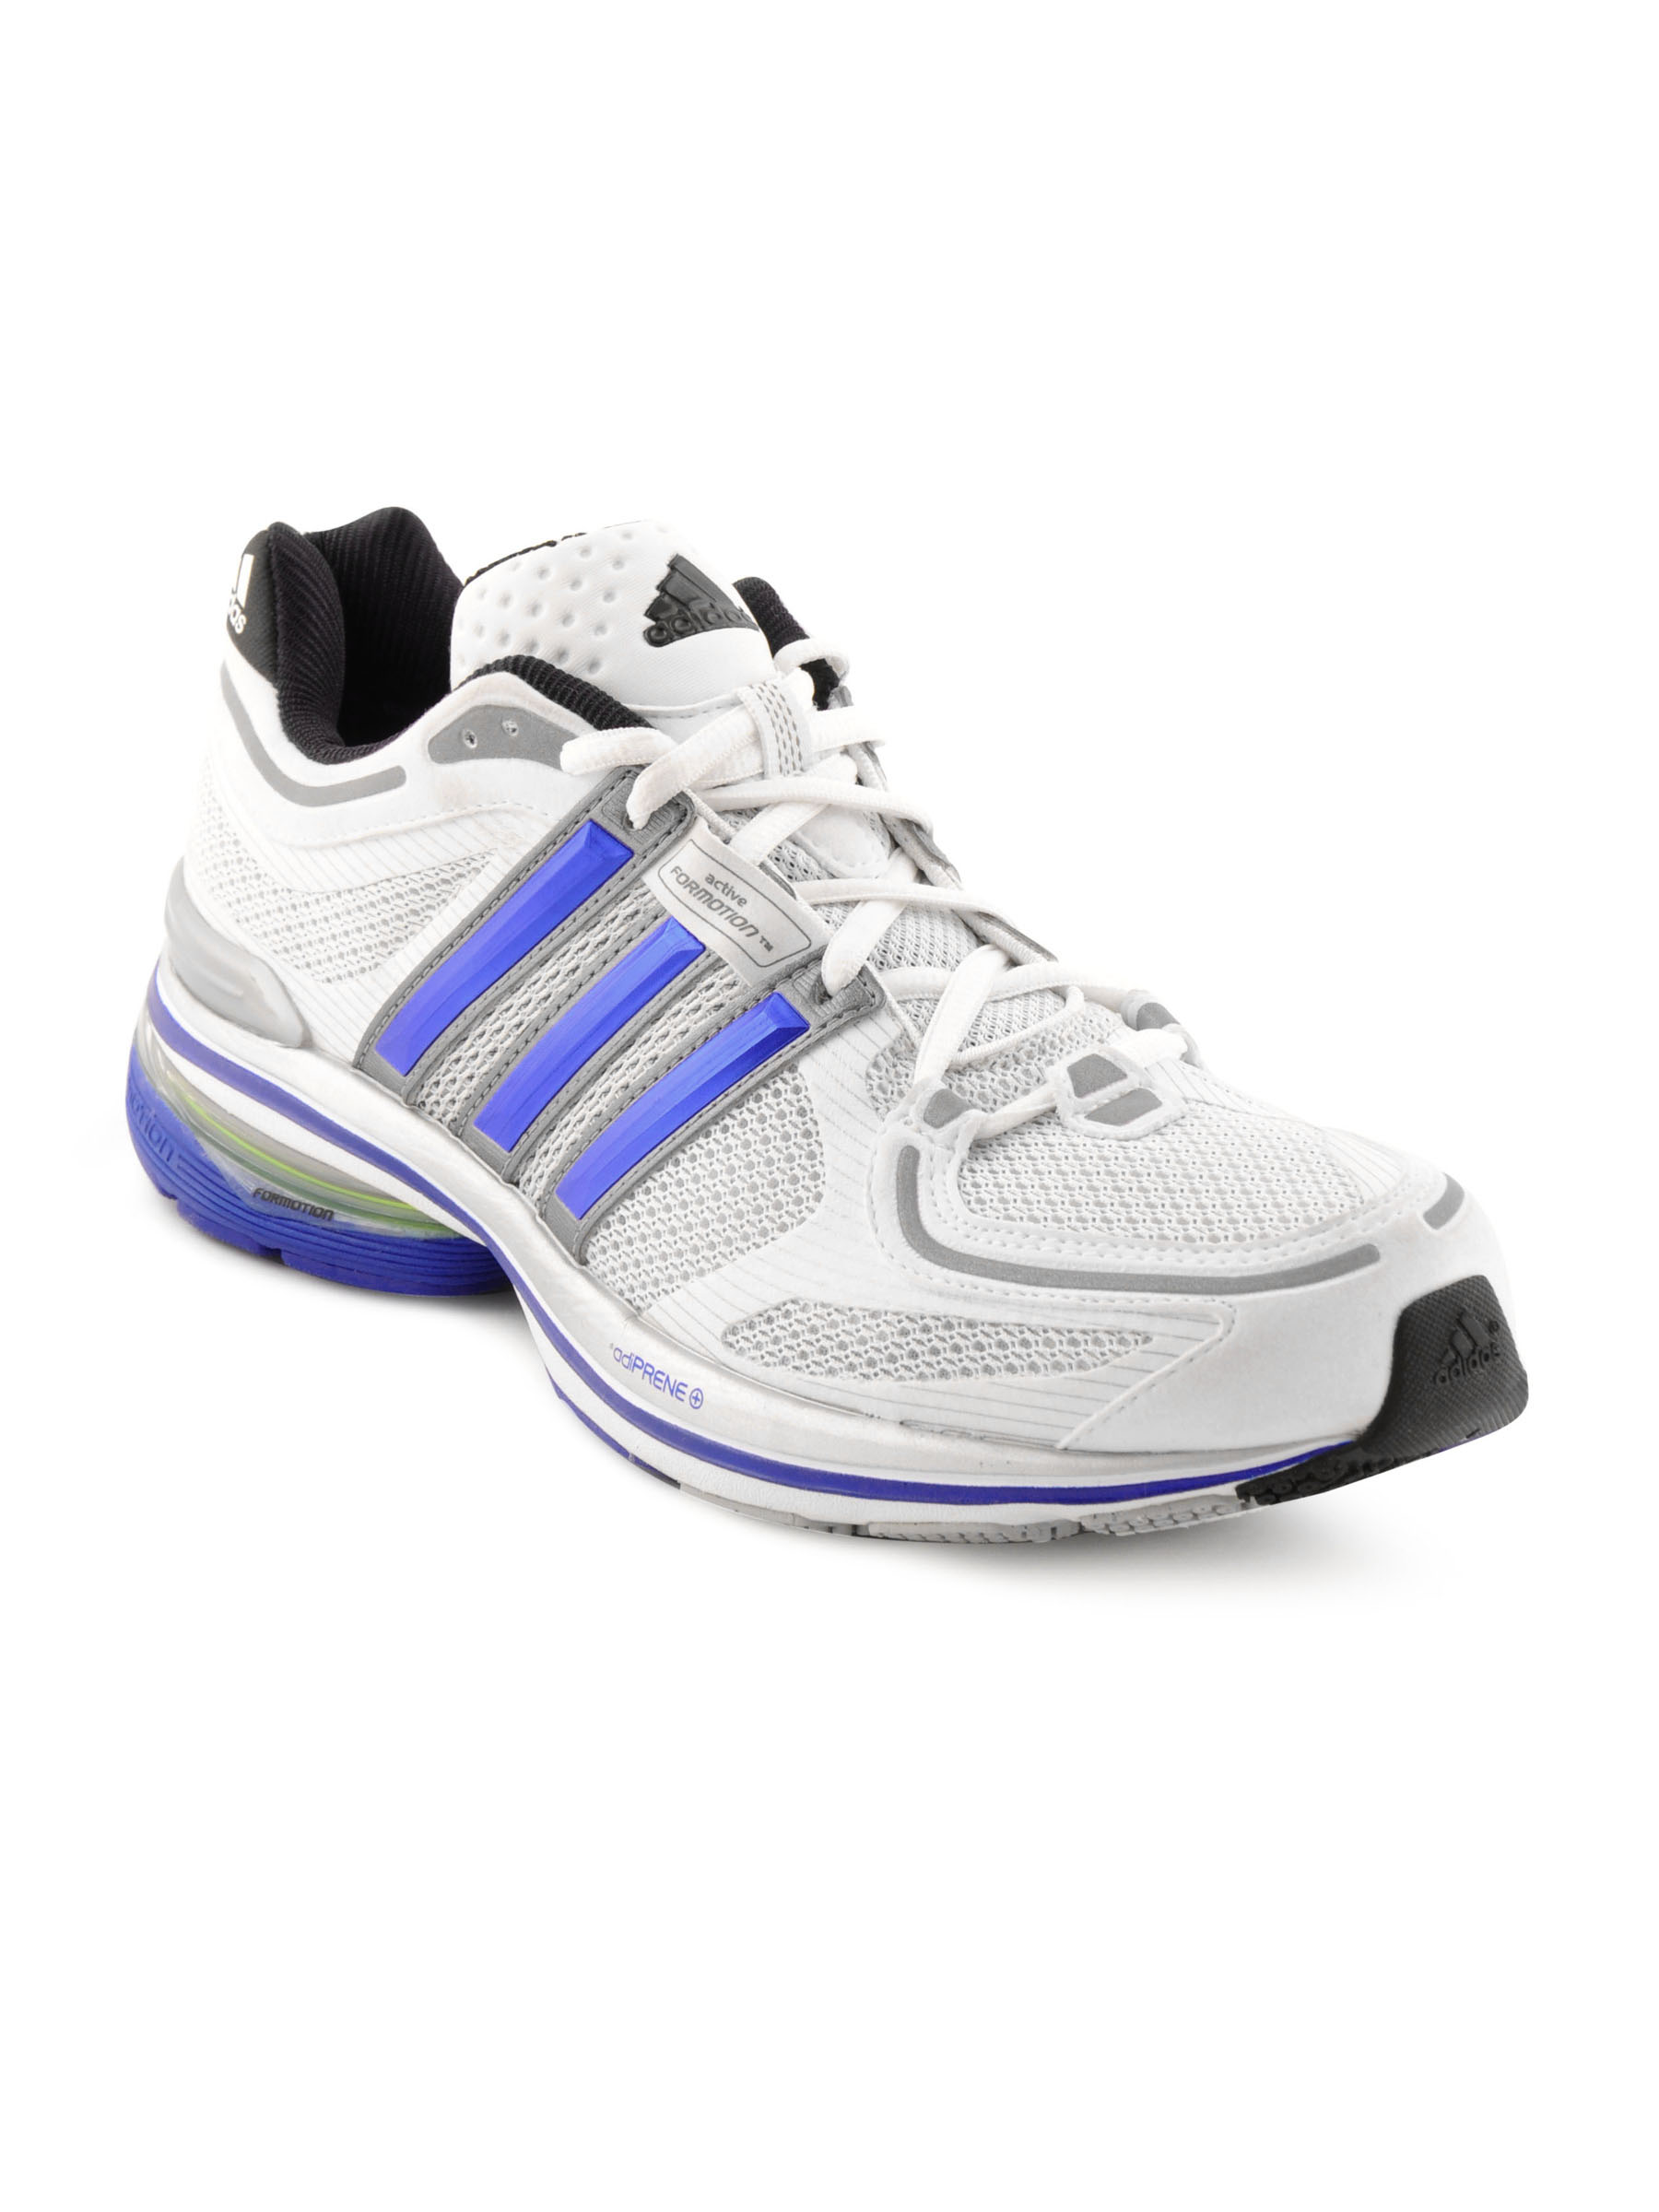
ADIDAS Men  Adistar Salvation 3 White Sports Shoes
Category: Footwear / Shoes / Sports Shoes
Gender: Men
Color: White
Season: Fall 2011
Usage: Sports